Līvāni

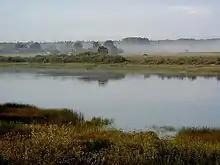
Daugava River near Līvāni

Līvāni is a unique town due to its industrial history. Industry has been the basis for development of Līvāni for almost two centuries. The local economy experienced a strong boost soon as the result of the opening of Riga - Orel railroad in 1861 and the drastic reforms of the 1860s, i.a. the abolishment of serfdom. The industrial growth was stimulated by the good traffic connections both via roads and waterways, the cheap labour coming from Vidzeme and Kurzeme regions as well as the rich local natural resources. For production purposes, it was possible to use woods available in the closest neighbourhood of Līvāni, besides additional wood supplies were brought by Dubna and Daugava rivers. Huge reserves of clay, dolomite, sand and peat were available there thus ensuring raw materials for production of construction materials, glass and peat. Until the early 1920s, 10 new factories were built in Līvāni; the biggest of them were pulp plant (established in 1872), glass factory (1887), wood-processing plant, and facilities for production of linoleum, bricks and textile products. In Meņķi, which is on the left riverbank of Daugava opposite to Līvāni, a French company built a horn factory, which produced buttons for corselets, hats and telephones and was the only of its kind in the entire Europe.